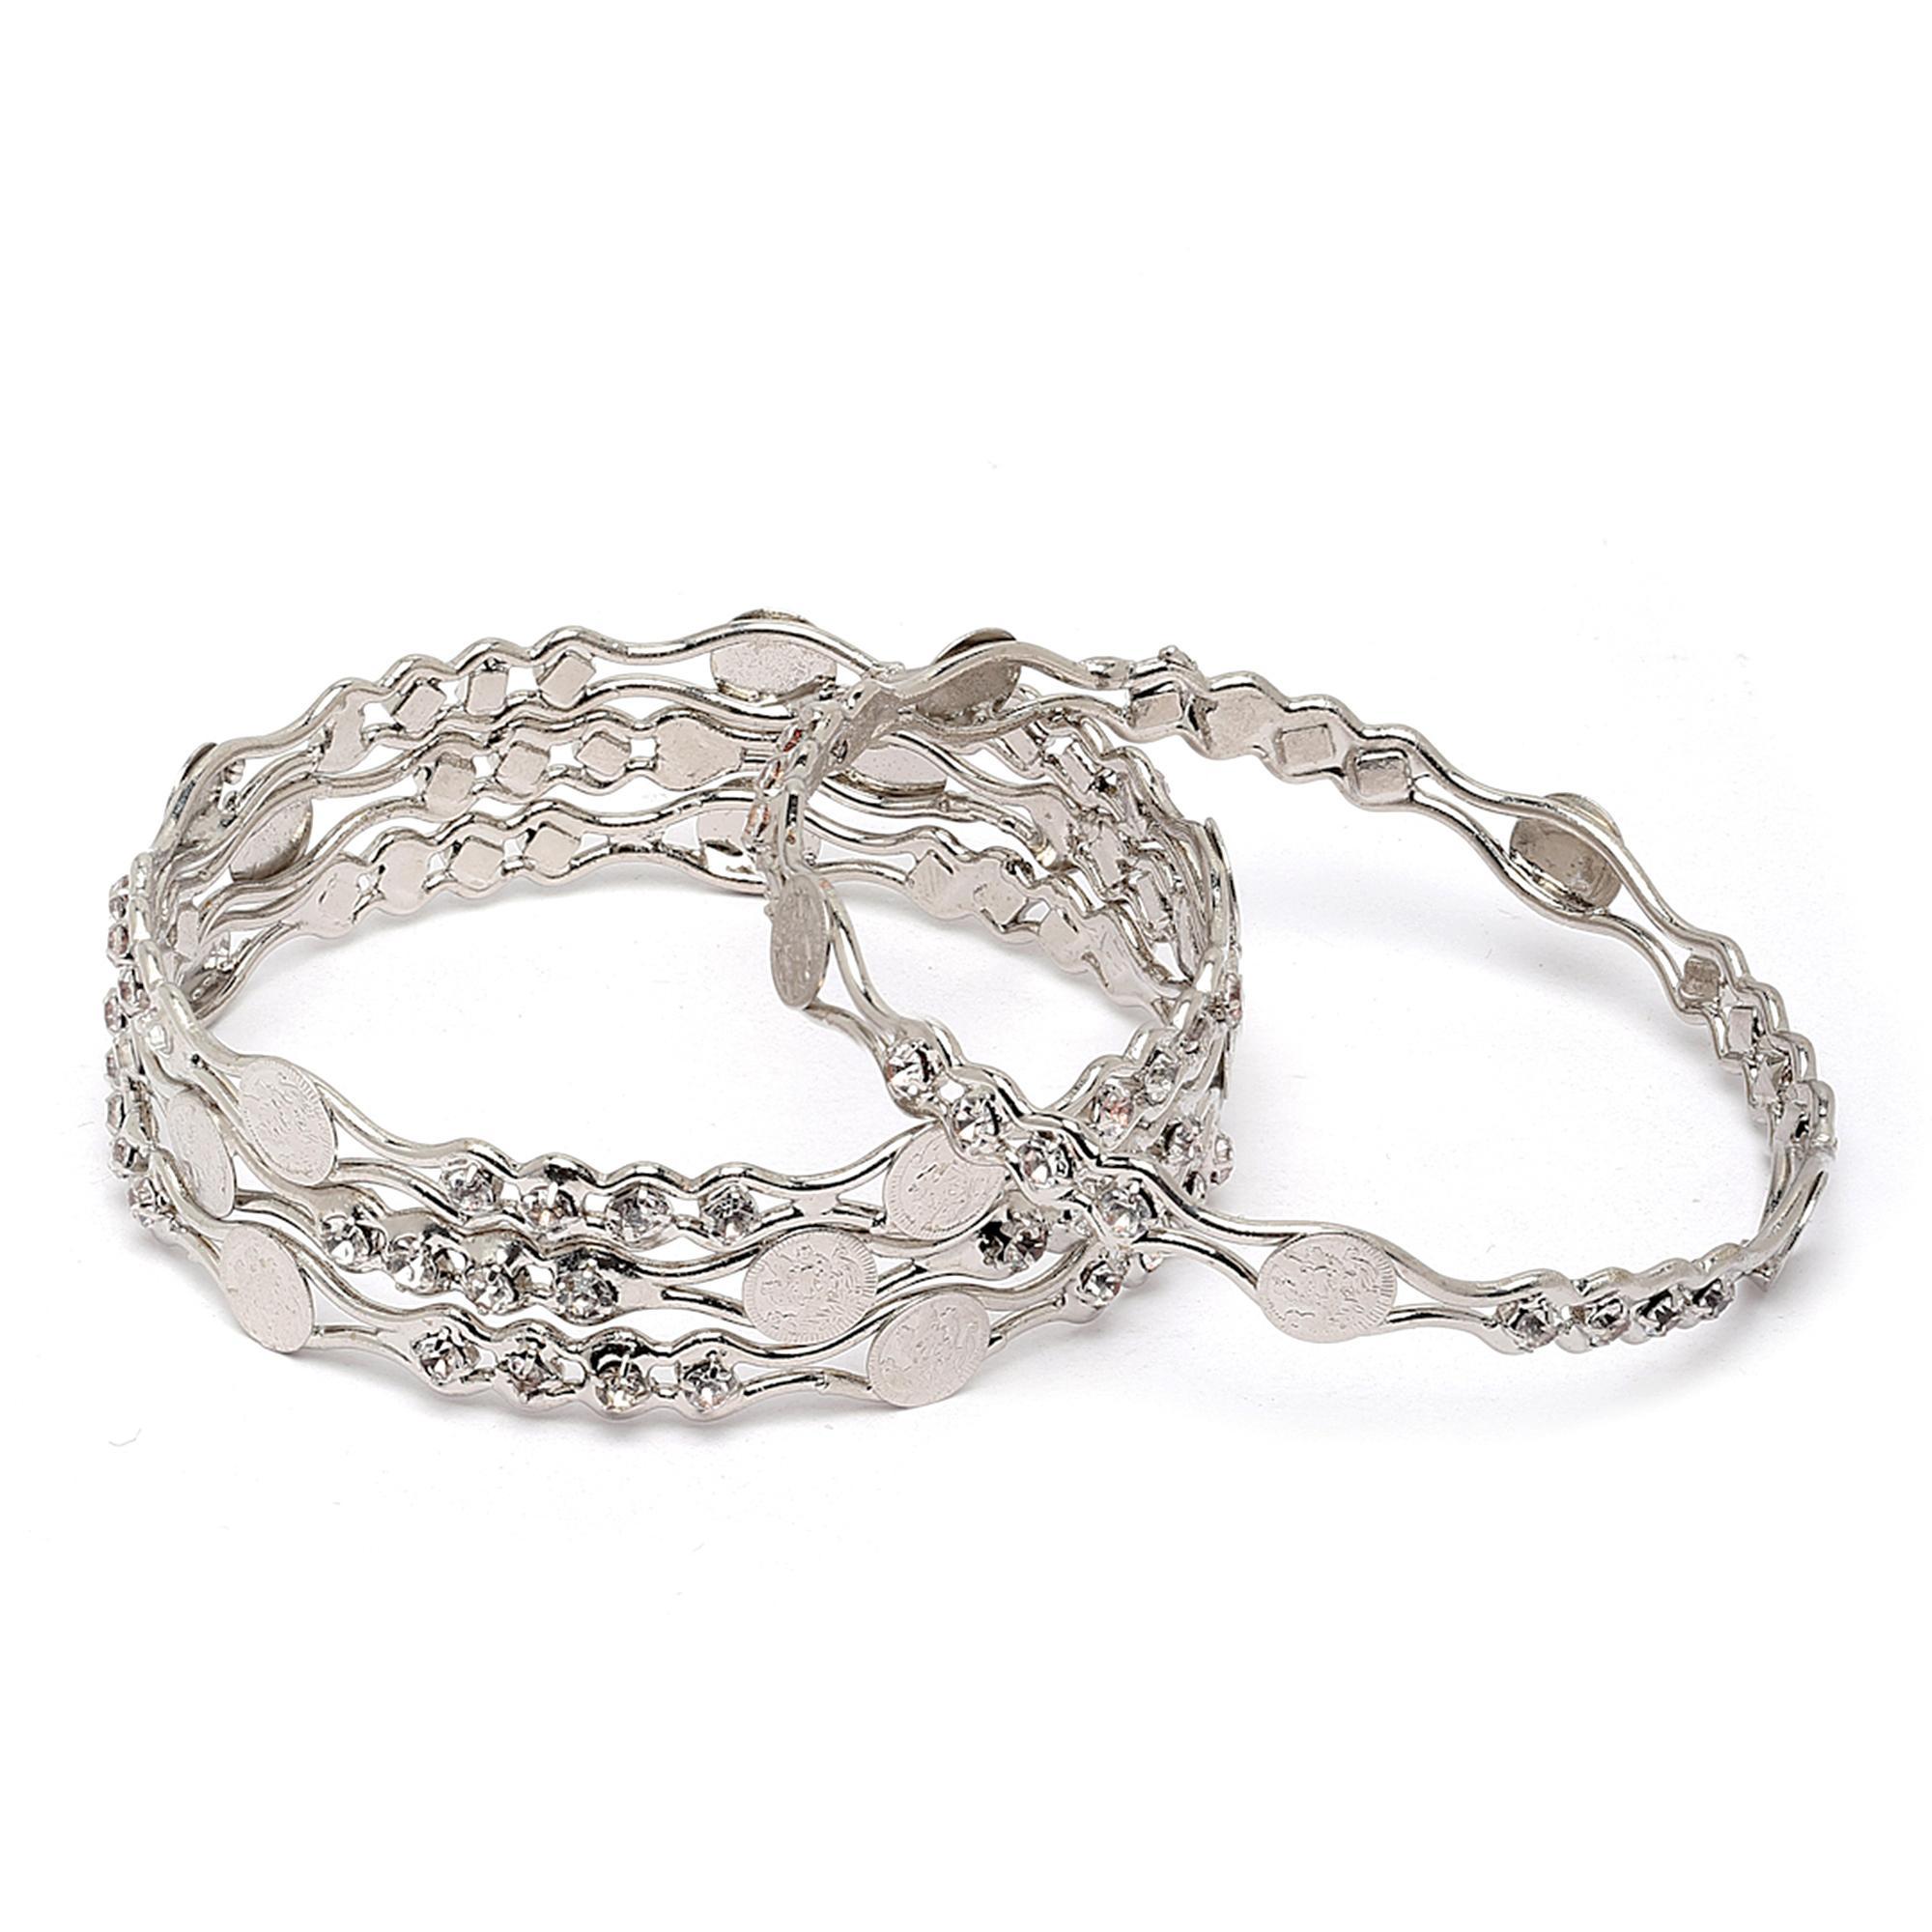
Zeneme Silver-Plated Oxidised White American Diamond Studded Temple Coin Bangles Jewellery Set For Girls And Women (Set Of 4)
Type: Bangles
Brand: Zeneme
Price: Rs. 239
 Stylish party wear bangles- zeneme fashion jewellery presents these stylish bangles which are suitable for all occasions office wear, wedding and party wear. The colour complements all outfits and may be worn as a statement piece to any occasion. The designer artificial jewellery at zeneme is available in various designs and patterns like floral design, heart shape design, dancing peacock, crystal design and many more. The imitation designer jewellery that will go with your outfit and style up your fashion statement with variable designs and patterns to give you charming and elegant look is available at zeneme. Zeneme has huge collection of designer imitation jewellery like american diamond jewellery collection, gold plated jewellery collection, temple jewellery collection, valentine collection, jewellery combos and many more.
Features: What you get - set of 4 rose gold-plated temple coin bangles has white american diamond studded, secured with slip-on closure. ,Luxury gifting idea - give a meaningful and luxurious gift with zeneme jewellery.,Material craftsmanship - finest quality stones and environmentally friendly nonprecious metals are used for making the jewelry set.,Jewellery care - keep the jewellery away from direct heat, water, perfumes, deodorants and other strong chemicals as they may react with the metal or plating.,Nickel free and lead free as per international standards that makes it very skin friendly.,The plating is non-allergic and safe for all environments. . Dimensions - bangle size 2.4 - diameter - 5.715 cm, circumference - 17.9324 cm bangle size 2.6 - diameter - 6.0325 cm, circumference - 18.9484 cm bangle size 2.8 - diameter - 6.35 cm, circumfere,Store the jewellry when not in use in a storage box or a cloth pouch to retain its shine.,It is safe for wearing for long hours. Exquisite handwork is required since some crystals are too small to pick my fingers, really hard and time-consuming.
Included: Set Of 4 X American Diamond Studded Temple Coin Bangles Jewellery Set